Science and technology in the United States

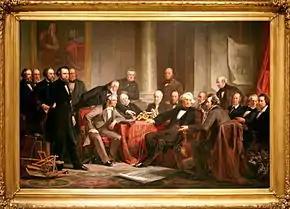
"Men of Progress", representing 19 contemporary American inventors, 1857

In the post-war era, the U.S. was left in a position of unchallenged scientific leadership, being one of the few industrial countries not ravaged by war. Additionally, science and technology were seen to have greatly added to the Allied war victory, and were seen as absolutely crucial in the Cold War era. This enthusiasm simultaneously rejuvenated American industry, and celebrated Yankee ingenuity, instilling a zealous nationwide investment in "Big Science" and state-of-the-art government funded facilities and programs. This state patronage presented appealing careers to the intelligentsia, and further consolidated the scientific preeminence of the United States. As a result, the U.S. government became, for the first time, the largest single supporter of basic and applied scientific research. By the mid-1950s, the research facilities in the U.S. were second to none, and scientists were drawn to the U.S. for this reason alone. The changing pattern can be seen in the winners of the Nobel Prize in Physics and chemistry. During the first half-century of Nobel Prizes – from 1901 to 1950 – American winners were in a distinct minority in the science categories. Since 1950, Americans have won approximately half of the Nobel Prizes awarded in the sciences. See the List of Nobel laureates by country.